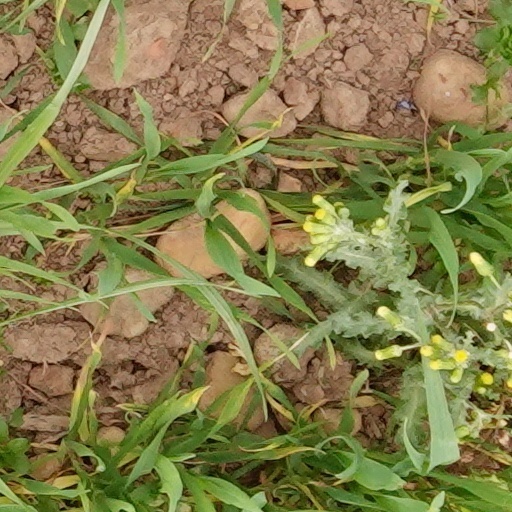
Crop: wheat